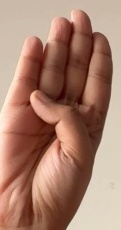
ASL sign: B